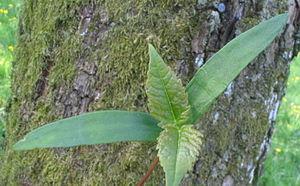
Les 2 cotylédons de Acer pseudoplatanus (Erable sycomore)
L’érable sycomore est une espèce d'arbres de grande taille de la famille des acéracées fréquent en Europe.
Le cotylédon est une feuille primordiale constitutive de la graine. Le terme vient du grec, κοτυληδών, κοτυληδόνος, de κοτύλη qui désignait une mesure de capacité, c'est-à-dire une cavité, un creux, un contenant. Il est employé pour la première fois le 26 juin 1682 par le naturaliste anglais John Ray dans une notice de son ouvrage Methodus plantarum nova.